Faculty of Law of the University of Graz

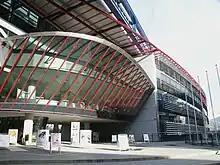
The ReSoWi building

On January 26, 1827, Emperor Franz I approved the re-establishment of the University of Graz under the name Universitas Carola-Franciscea. The Faculty of Law, that now counted five professors, received the right to award doctorates.